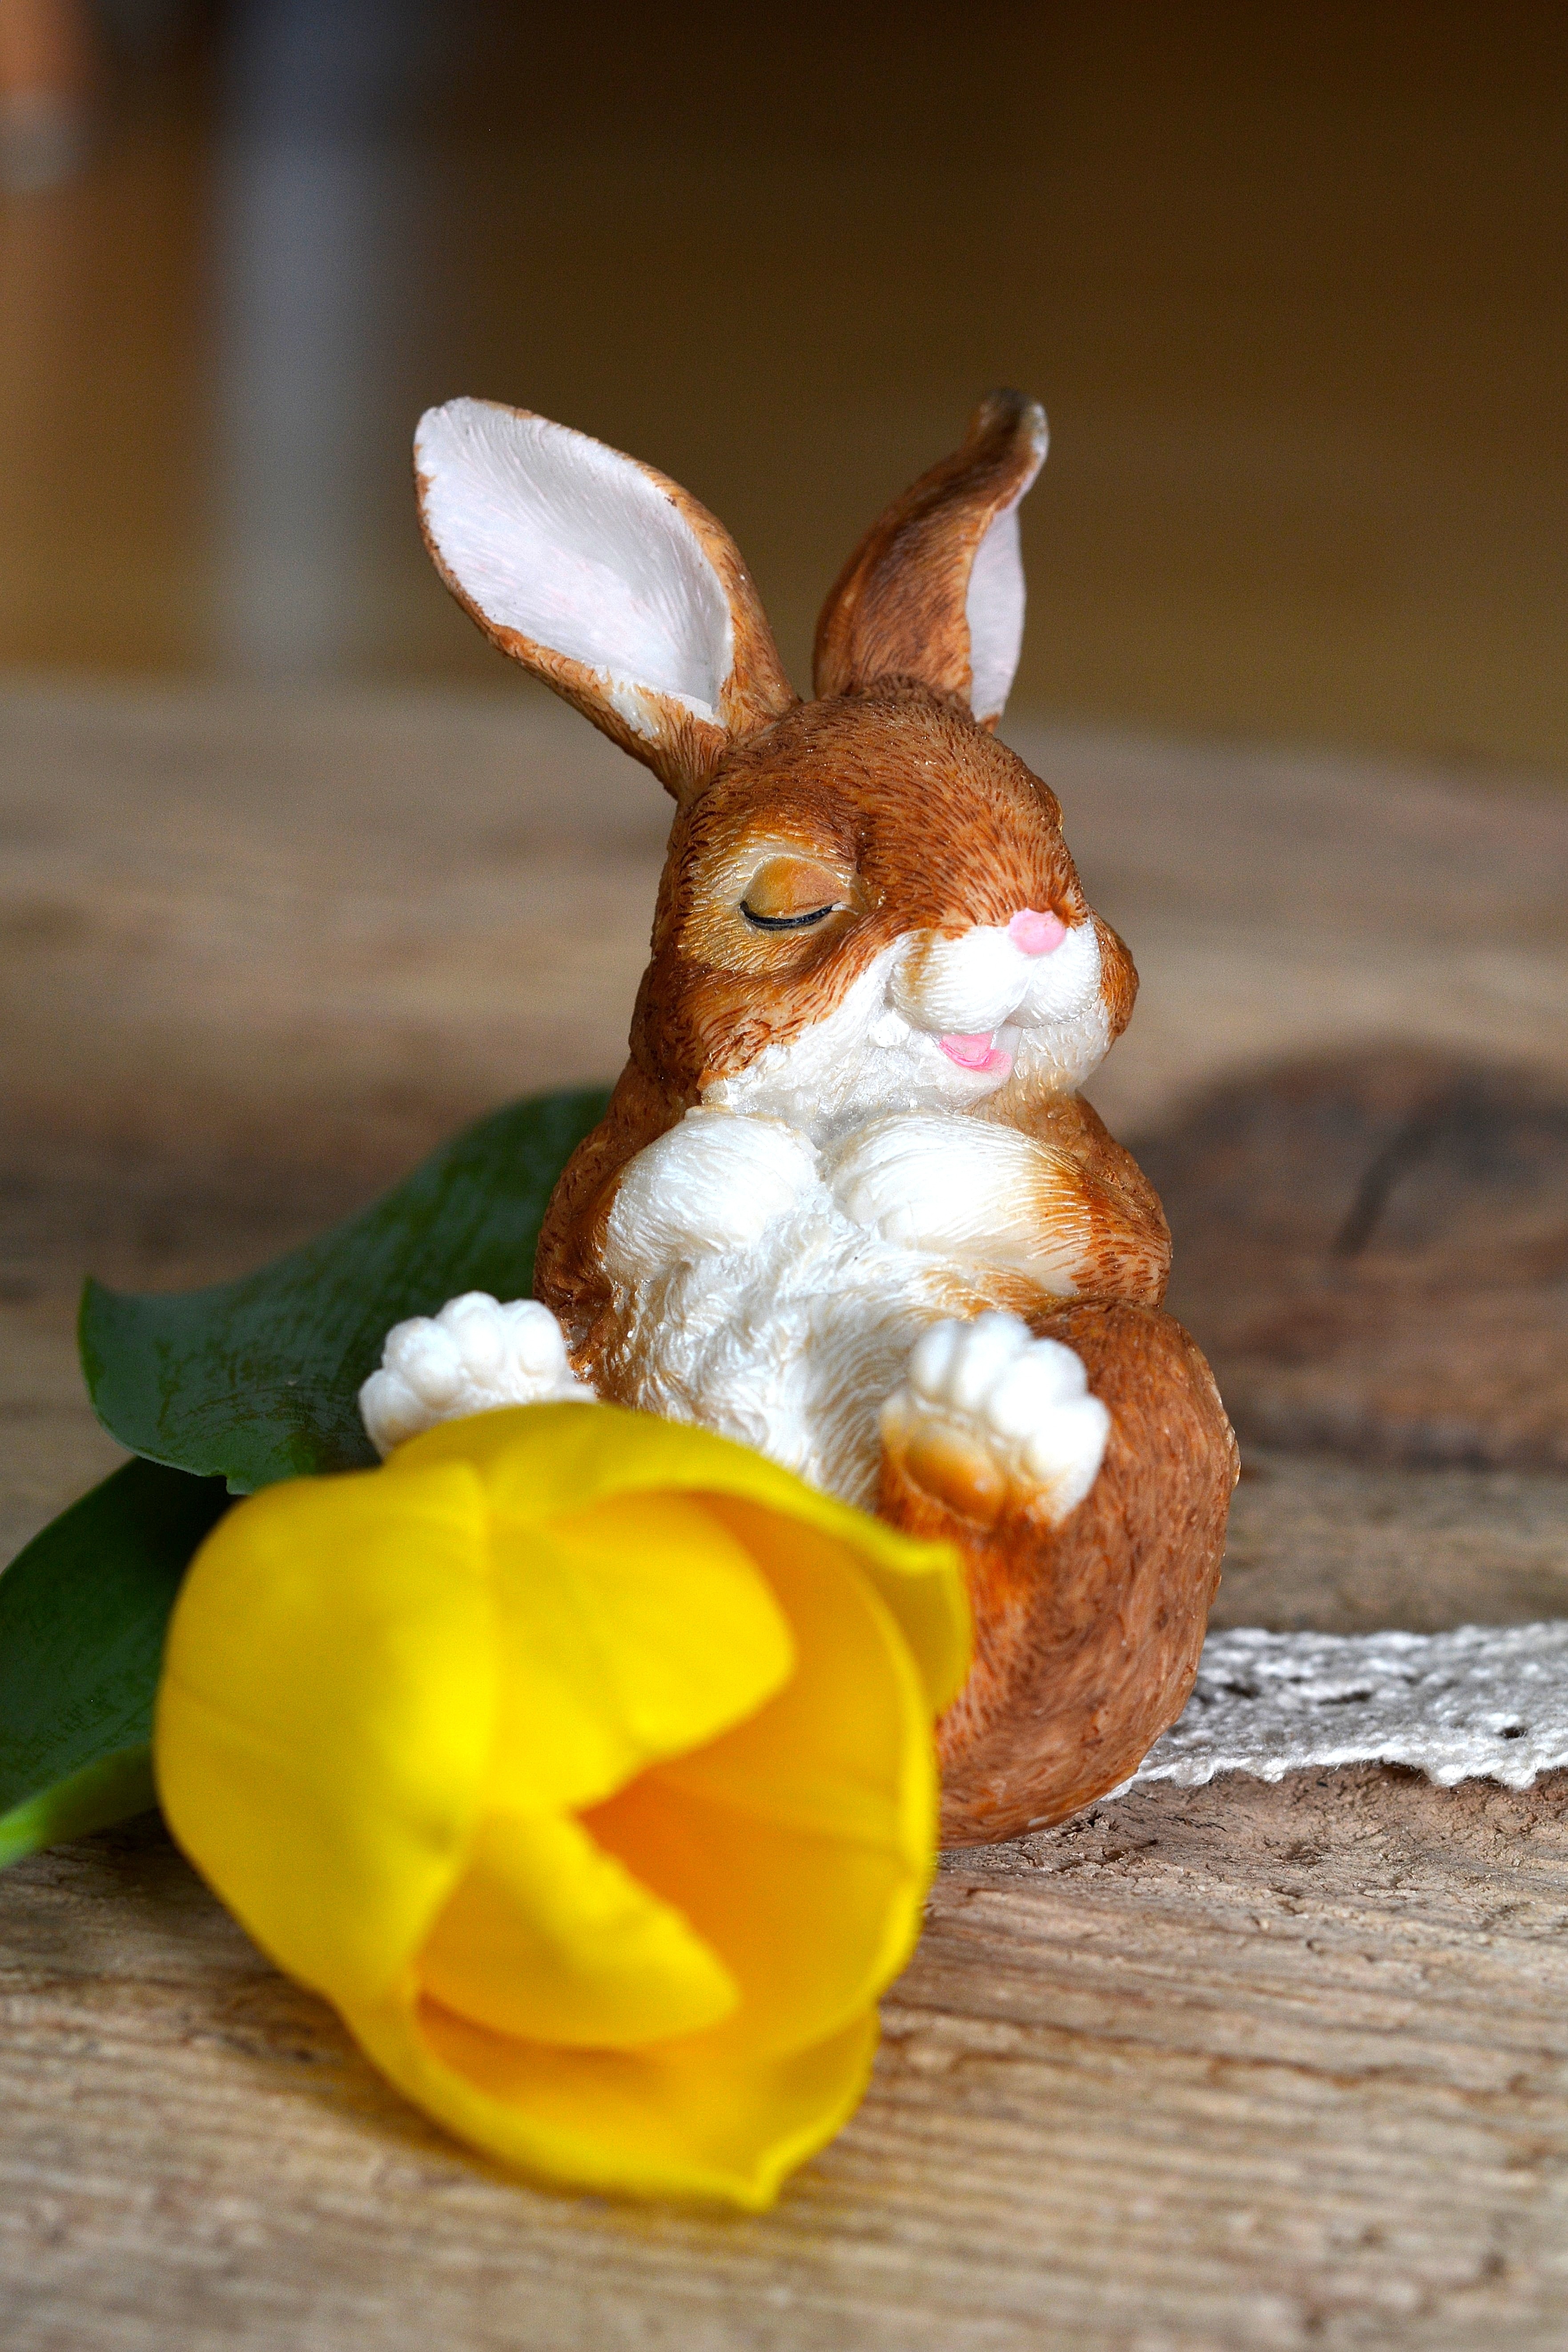
flower, tulip, decoration, food, mammal, close, rabbit, yellow flower, deco, hare, dekohase, rabits and hares